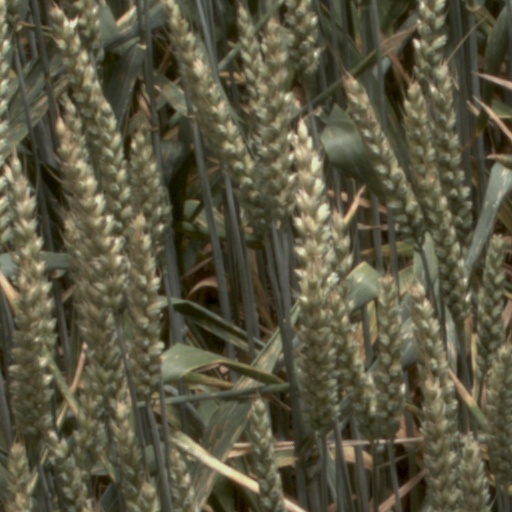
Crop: wheat